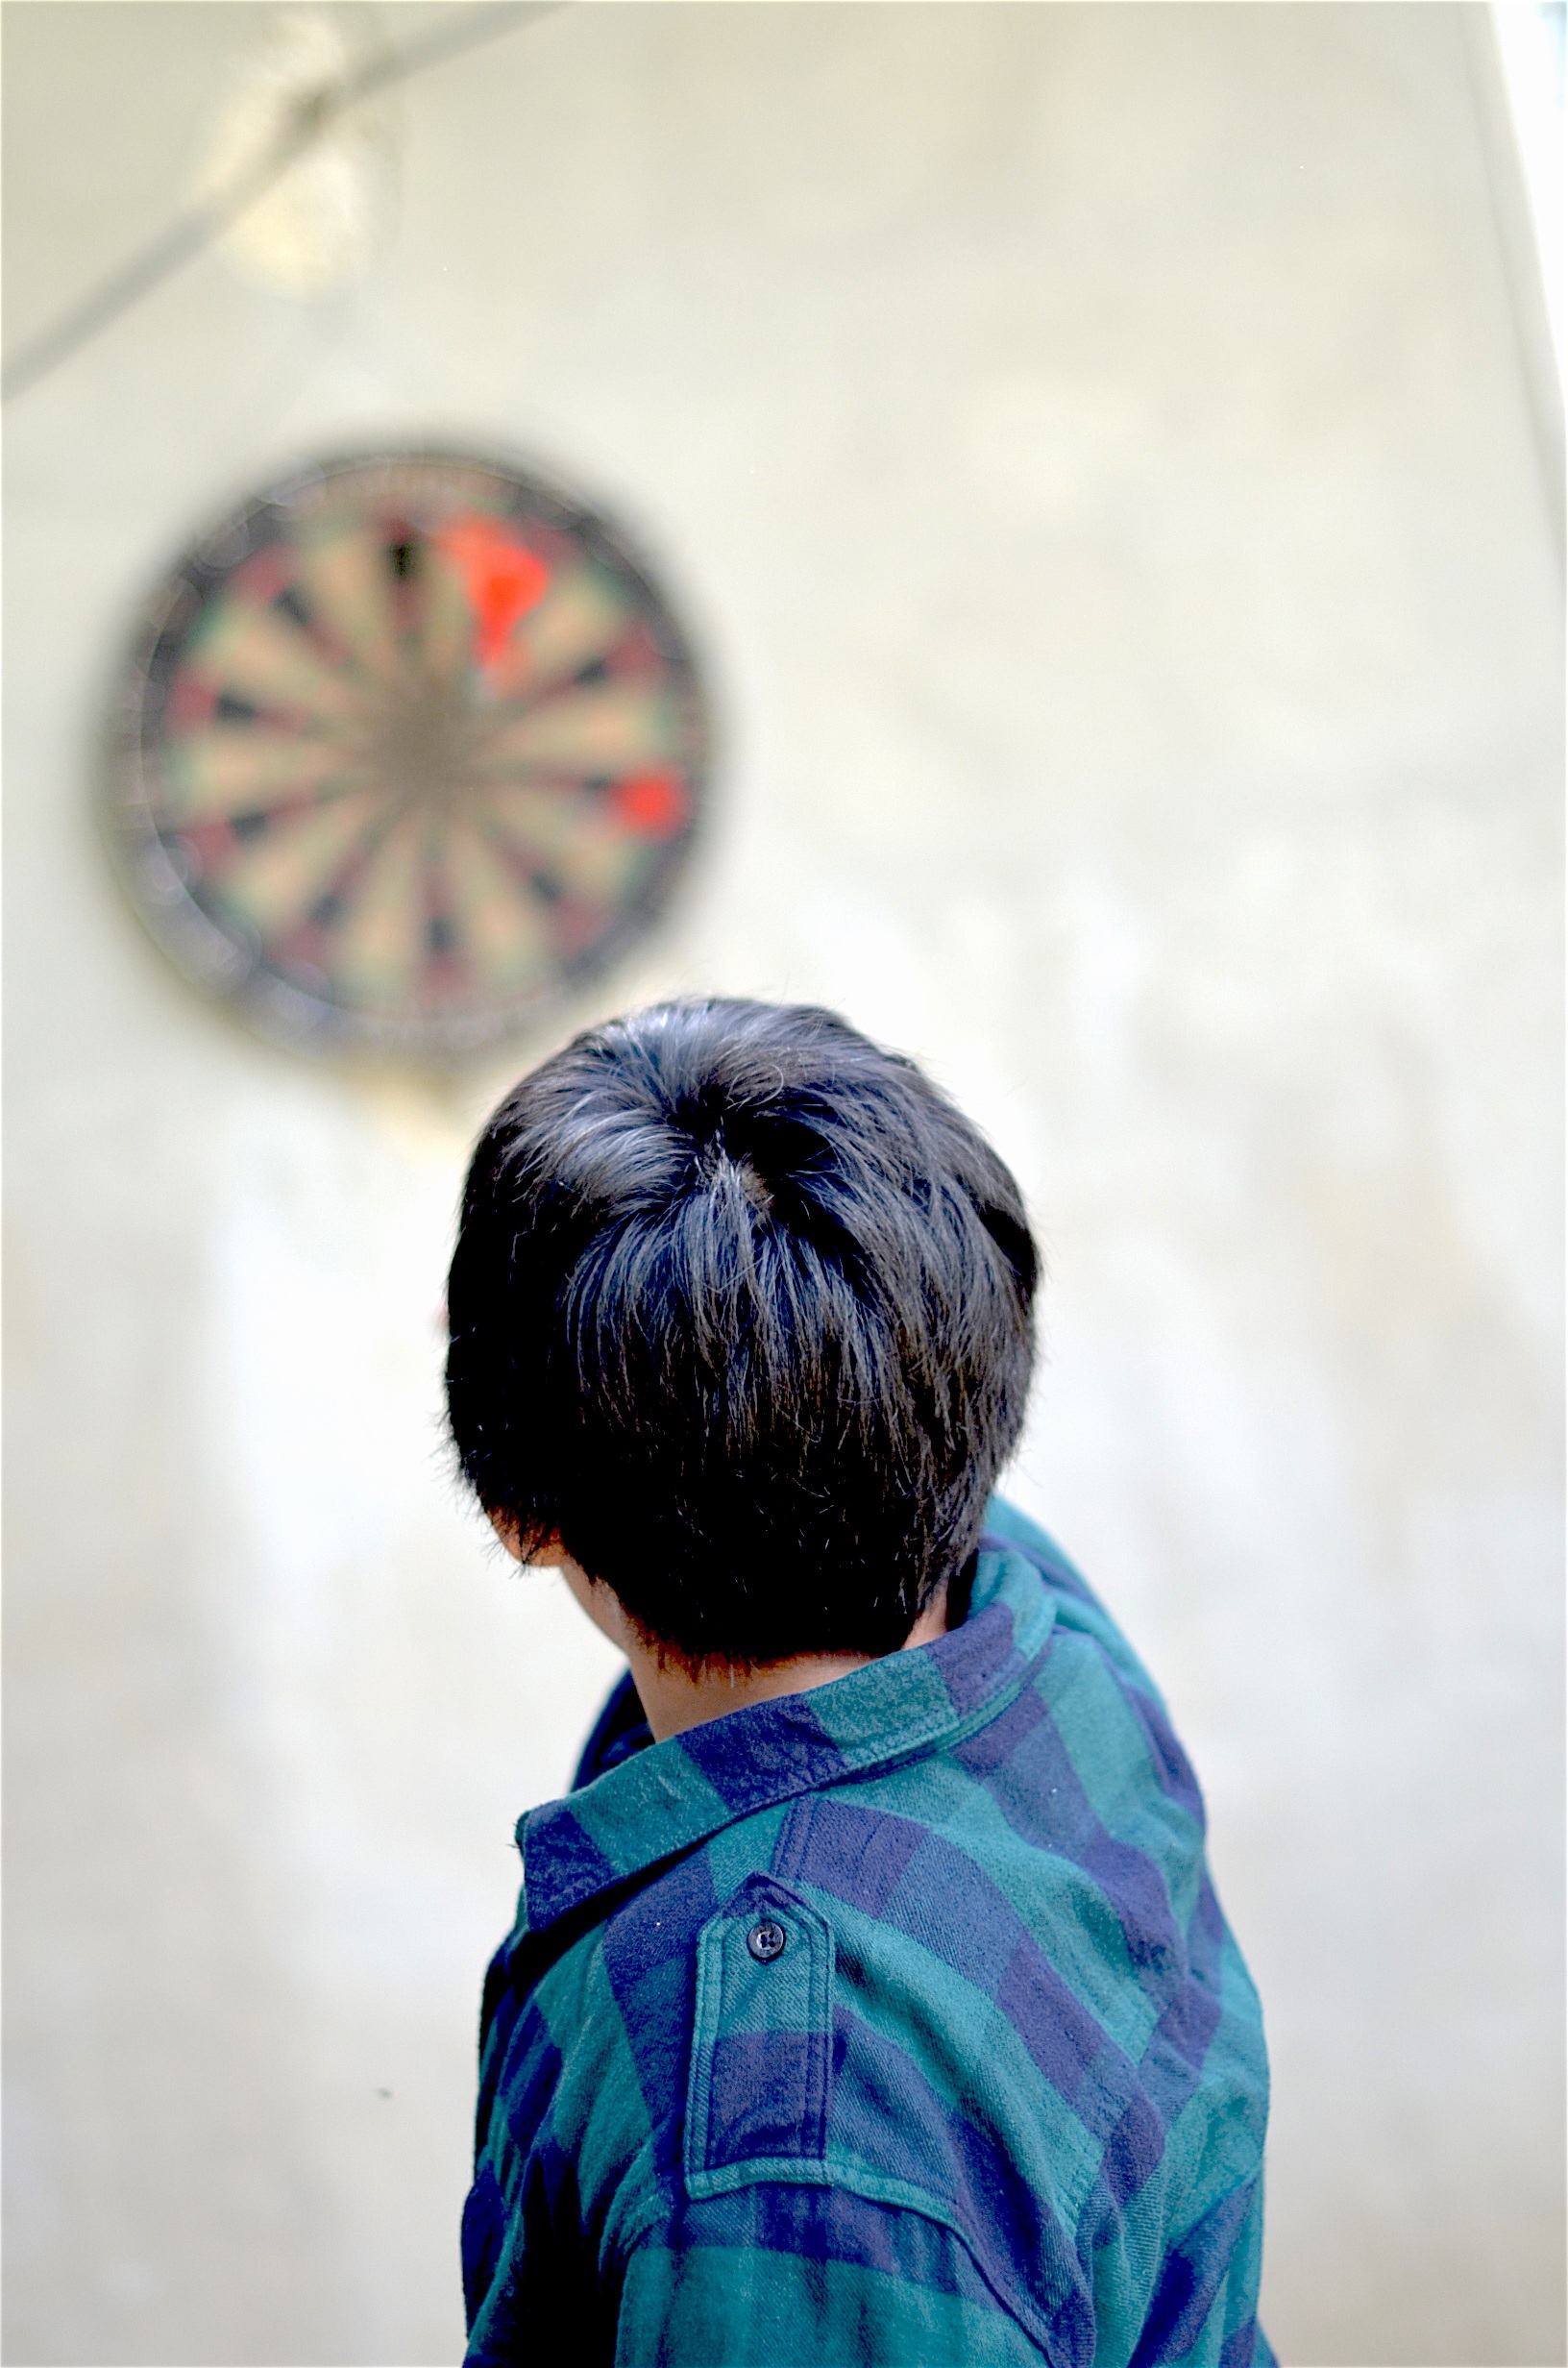
sport, game, boy, spring, color, child, blue, black, goal, art, eye, organ, target, aim, darts, bullseye, dartboard